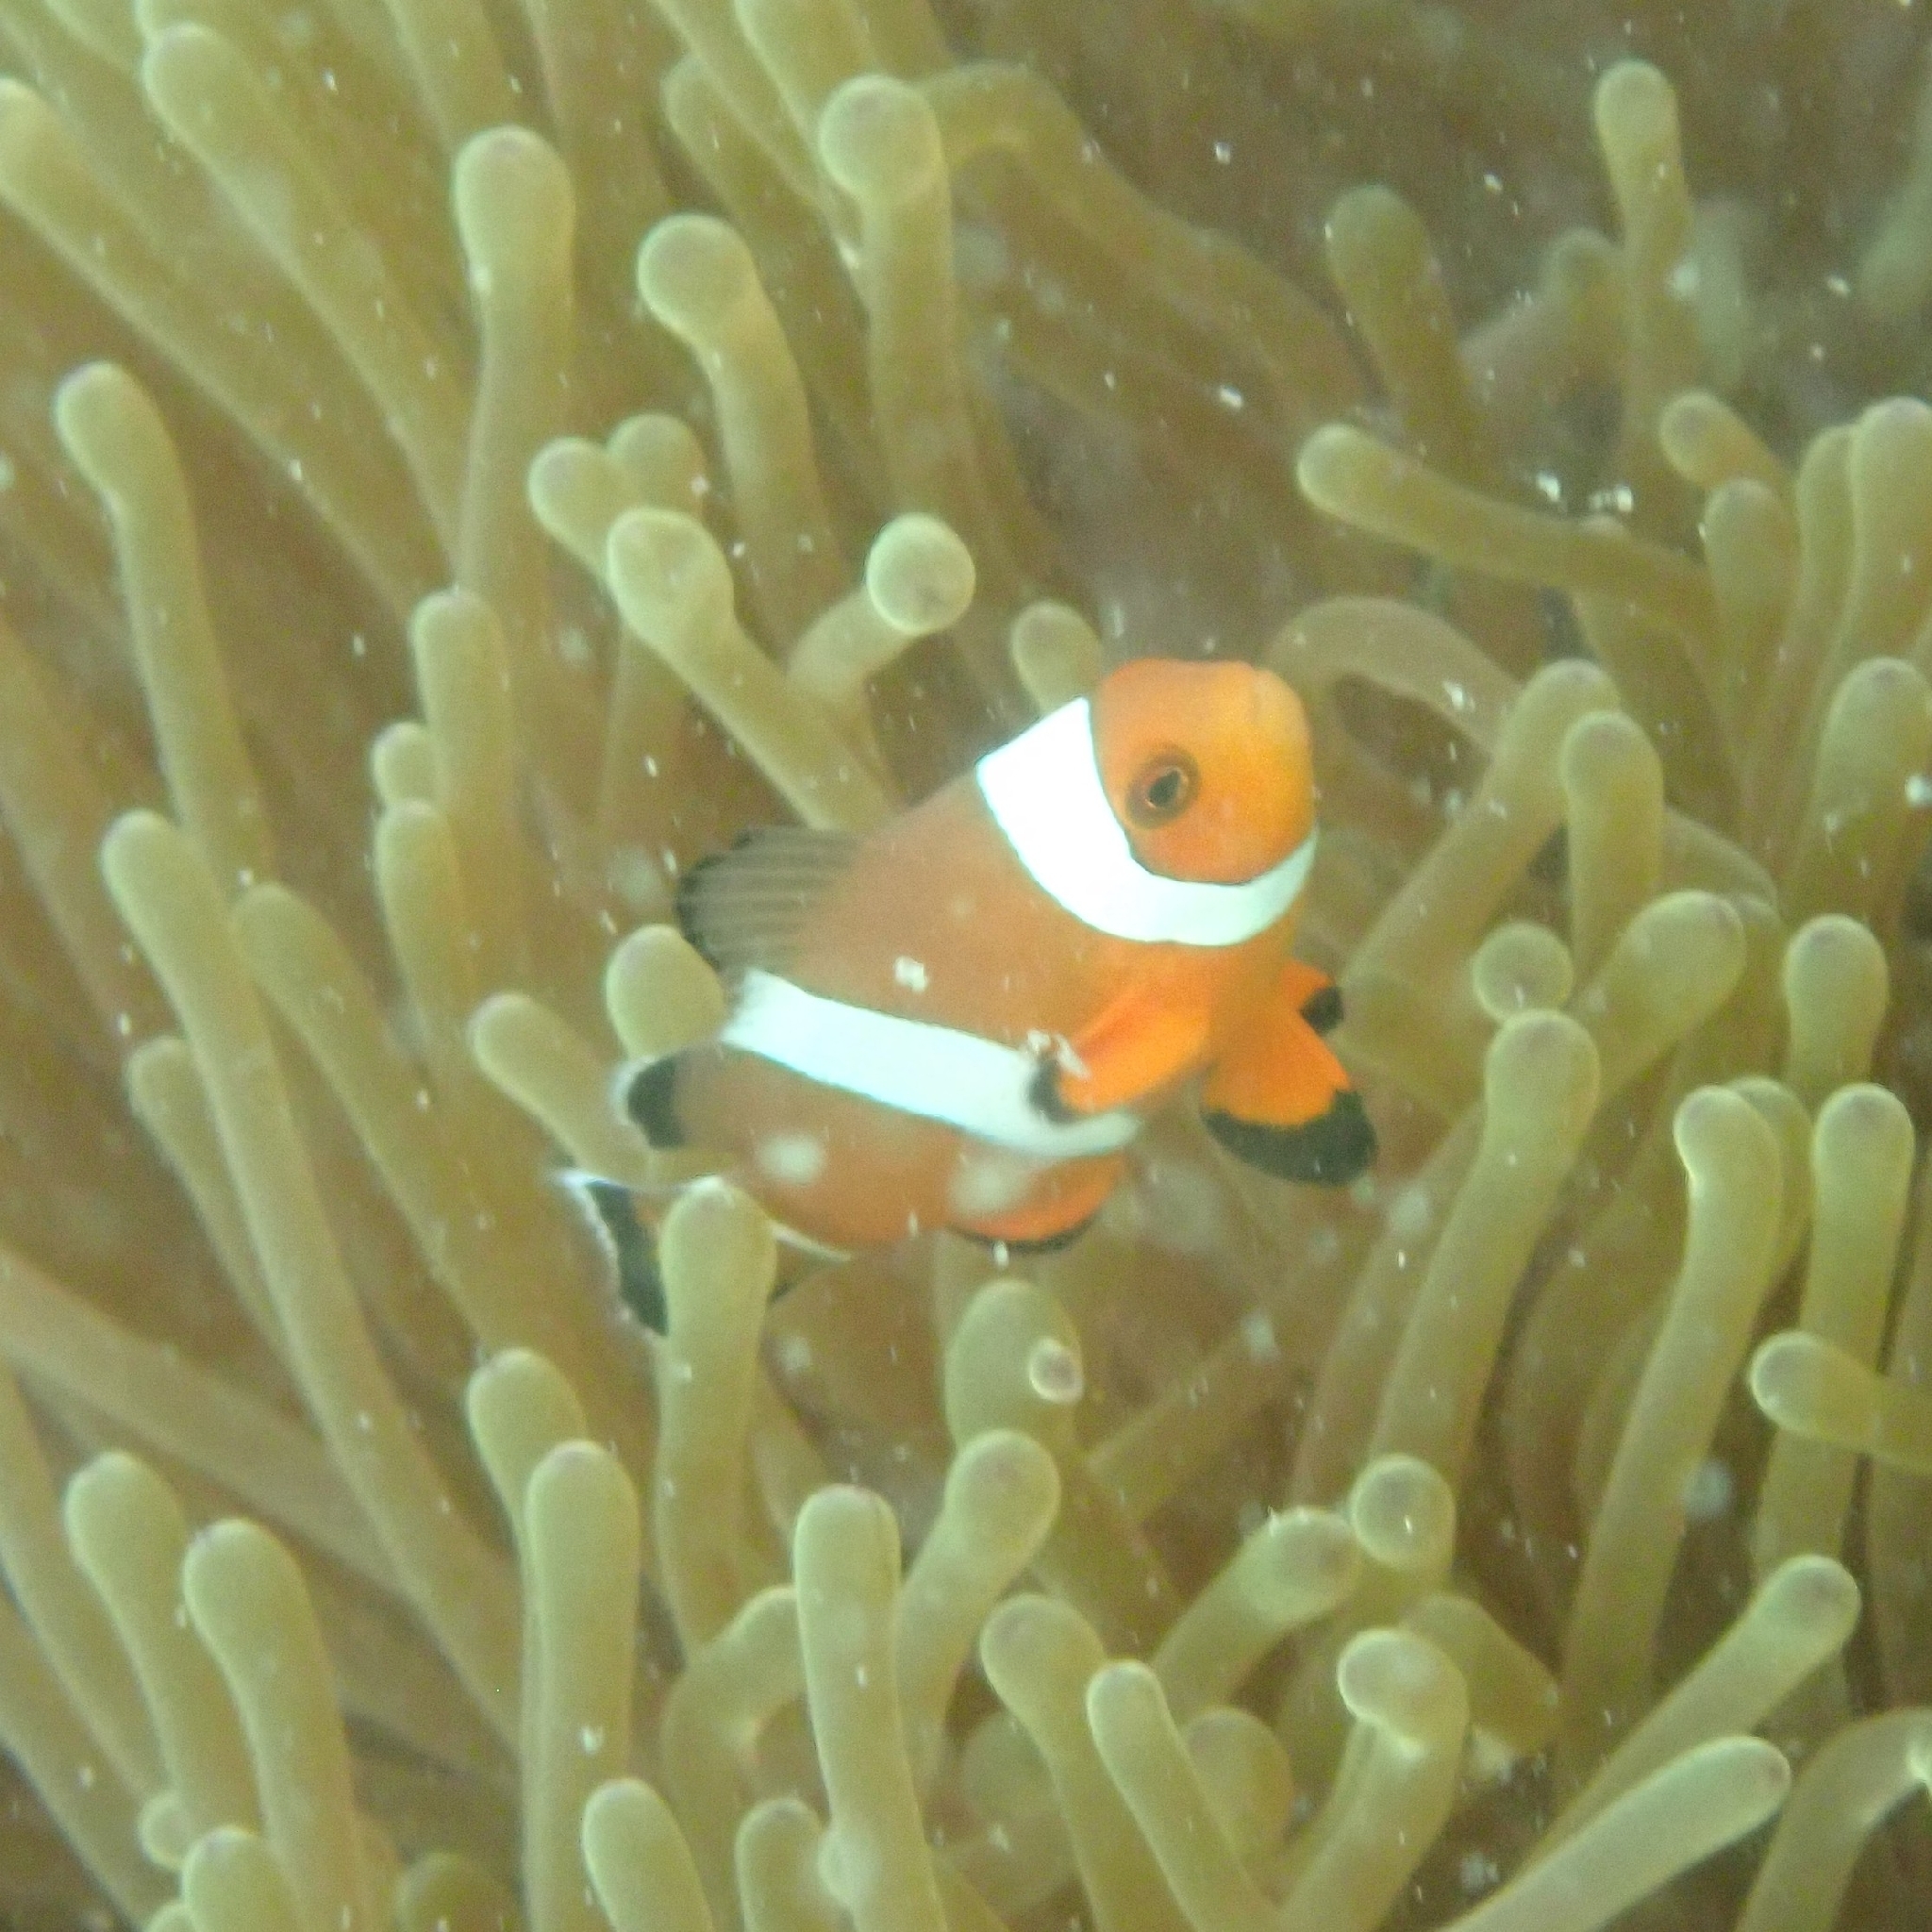
Amphiprion ocellaris (Ocellaris Anemonefish)